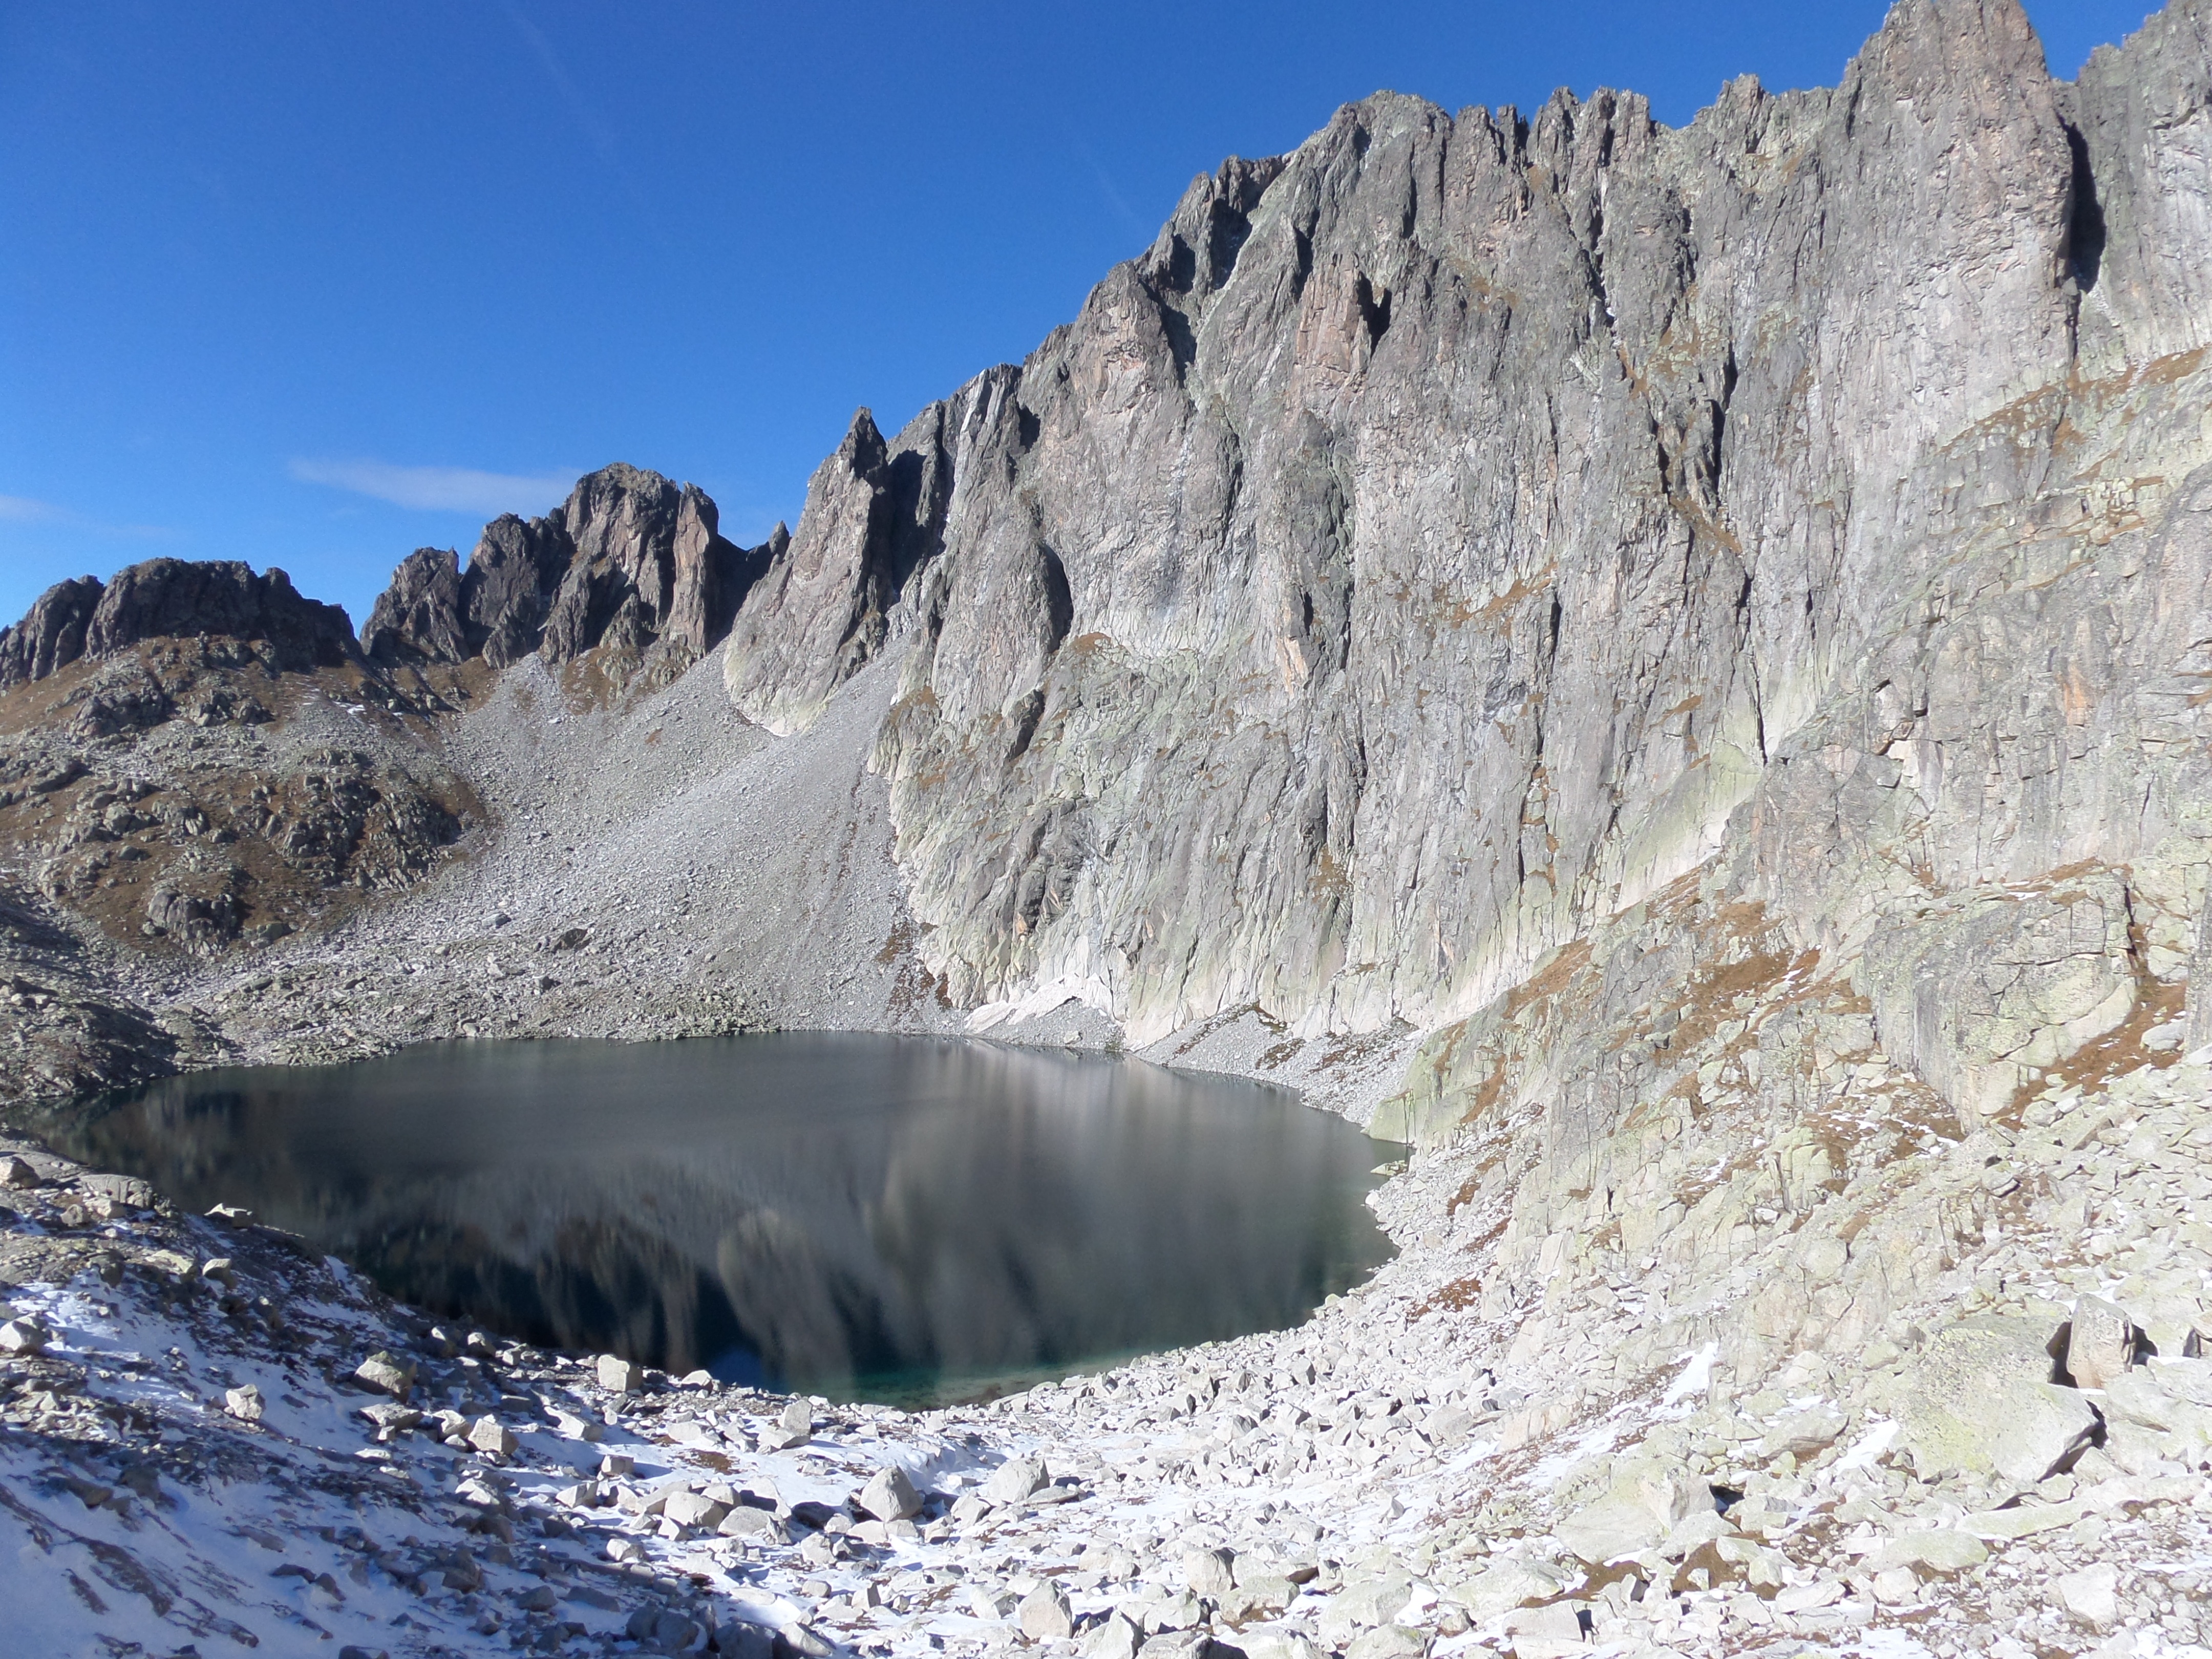
wilderness, mountain, snow, mountain range, formation, glacier, terrain, ridge, geology, badlands, plateau, cirque, wadi, moraine, landform, mountain pass, geographical feature, mountainous landforms, glacial landform, geological phenomenon